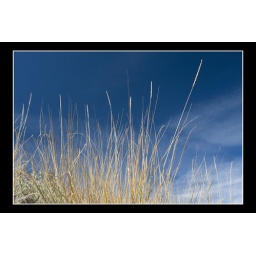
wheat against a blue sky near Dubois, Wy